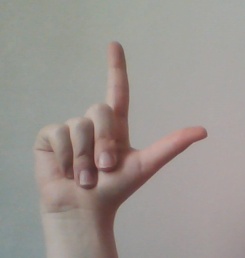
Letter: laam